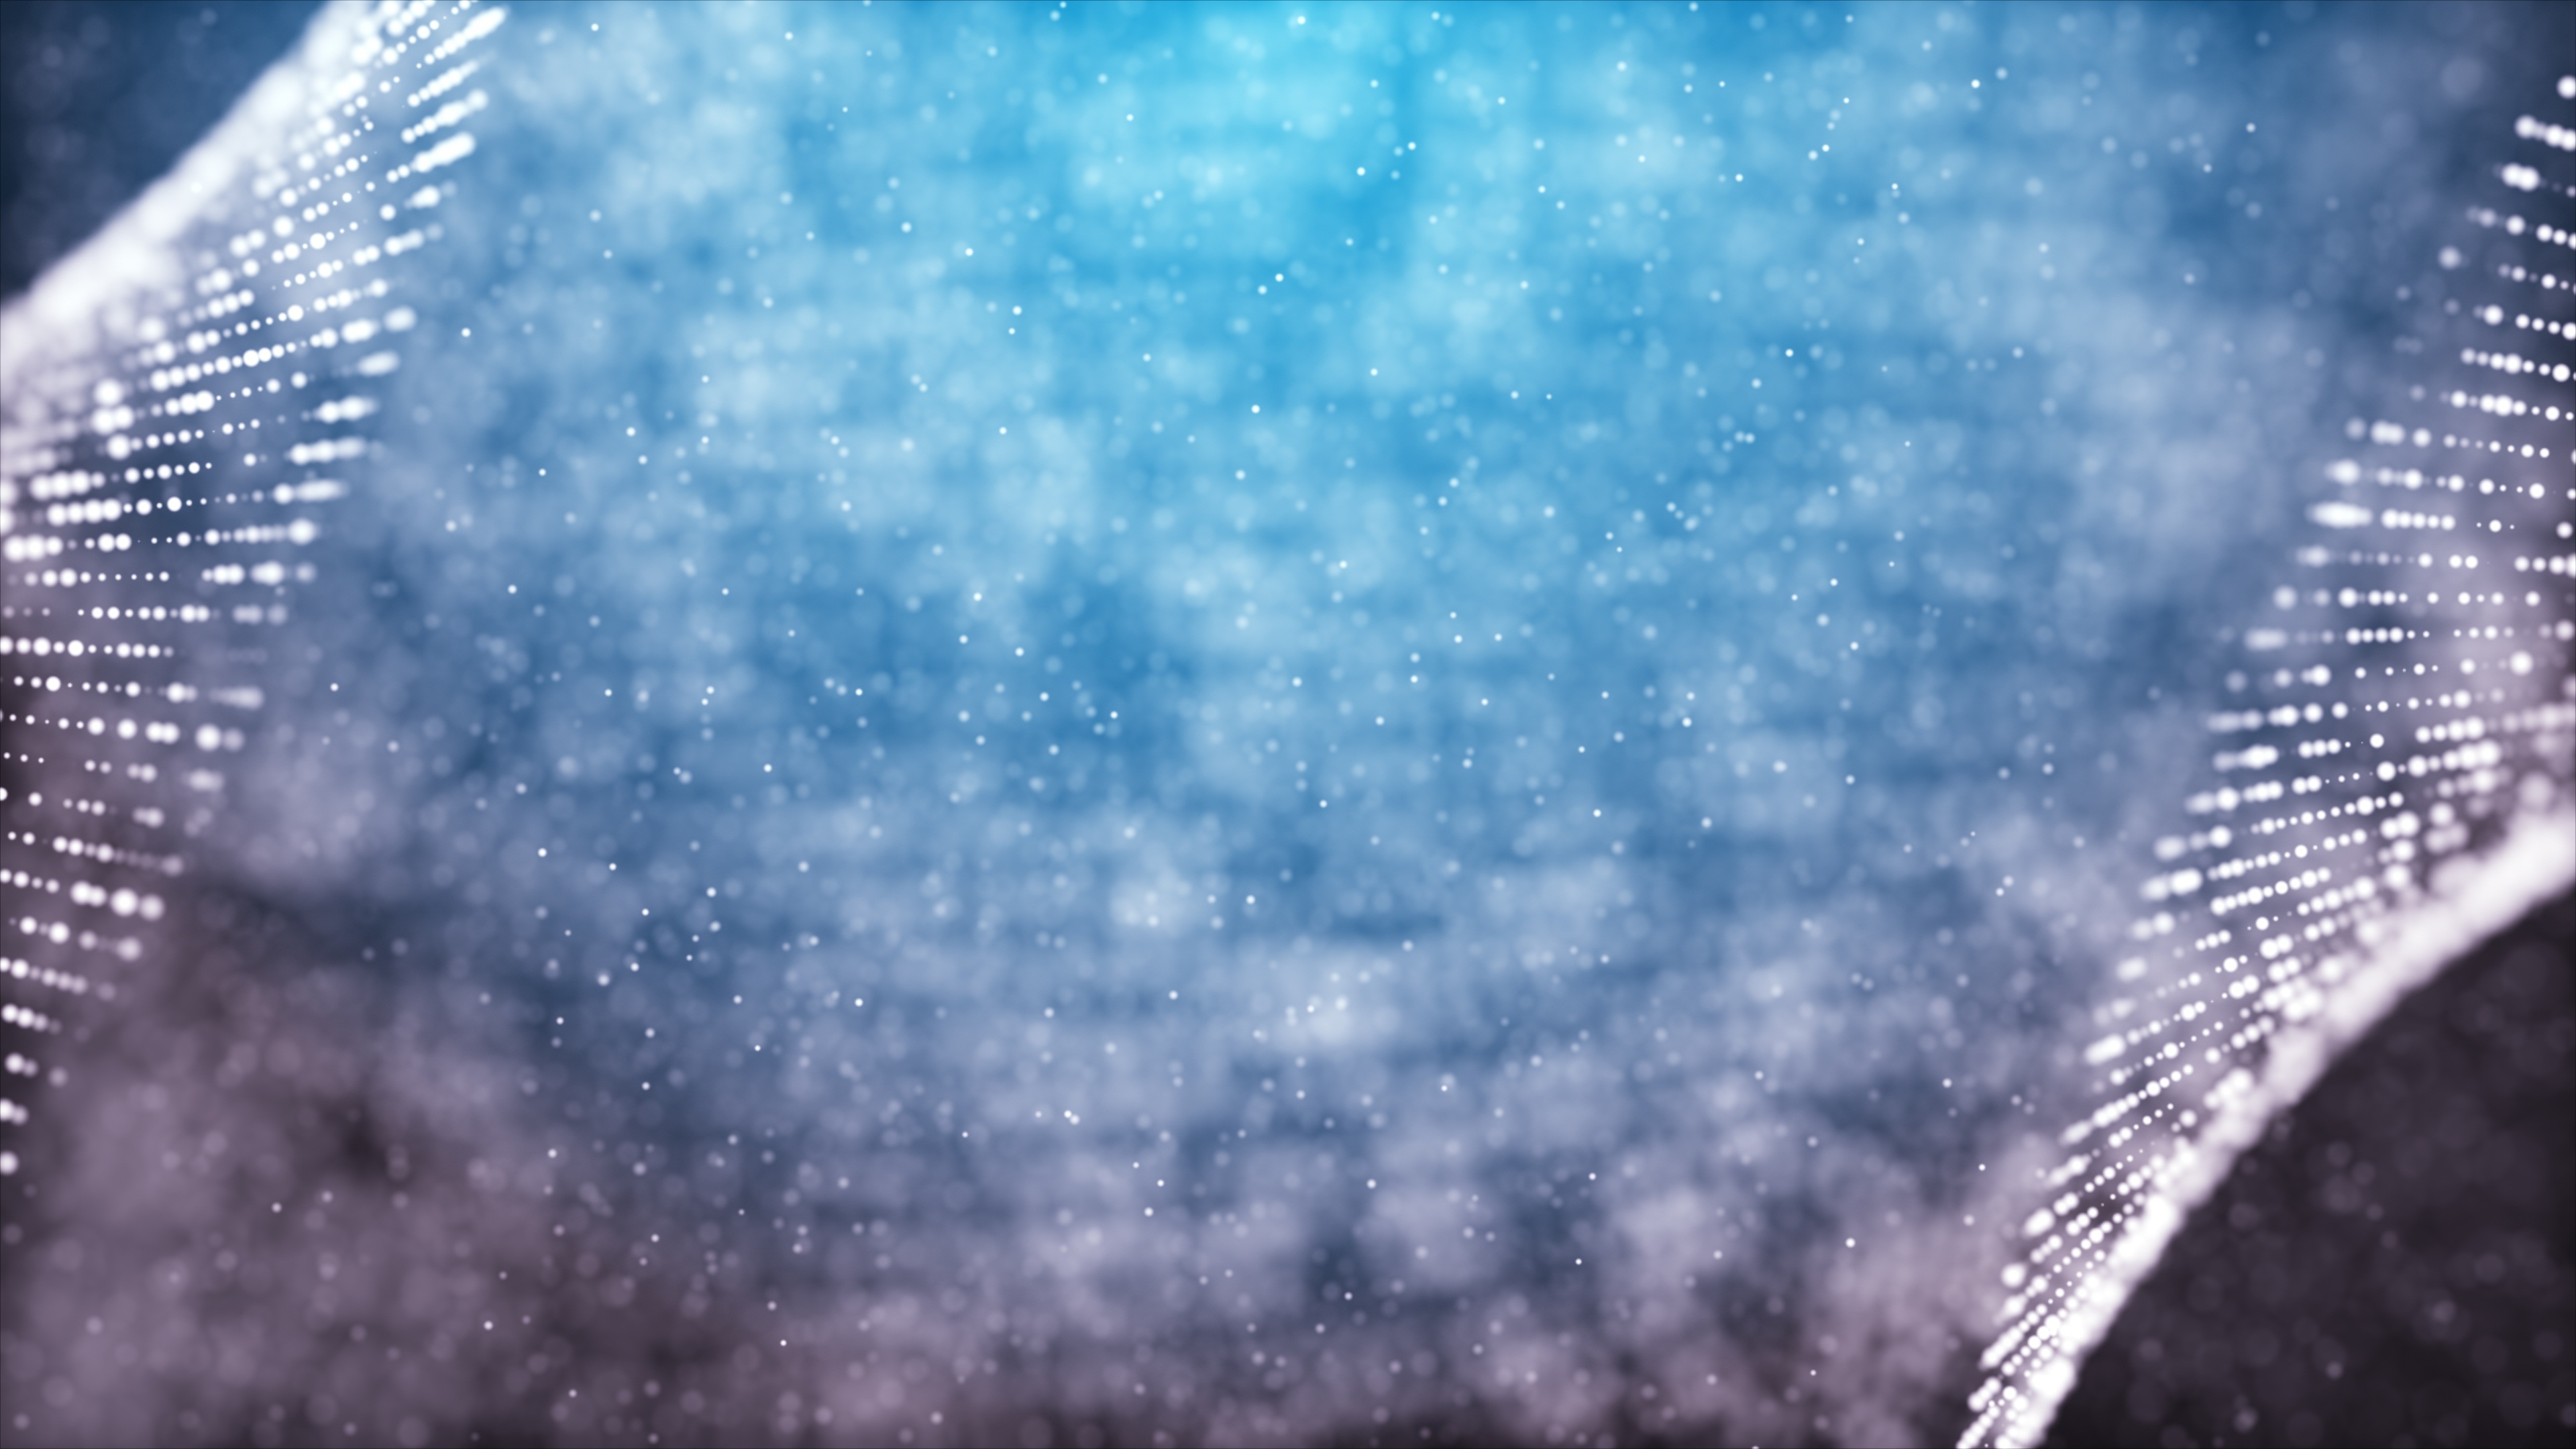
water, snow, abstract, sunlight, frost, ice, line, reflection, weather, blue, background, grid, dots, uhd, freezing, form, macro photography, 4k wallpaper